Quester I

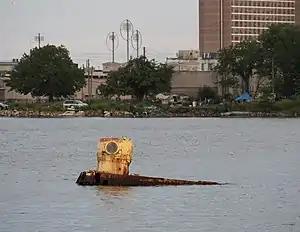
"Quester I" wrecked in Coney Island Creek

Quester I is the name of a submarine built in 1967 by Jerry Bianco, a shipyard worker in Brooklyn, New York City. Bianco built the submarine from salvaged metal, with the goal of either raising, or salvaging valuables from, the wreck of the Italian passenger liner , which sank off Nantucket Sound in 1956 after being hit broadside by another liner.